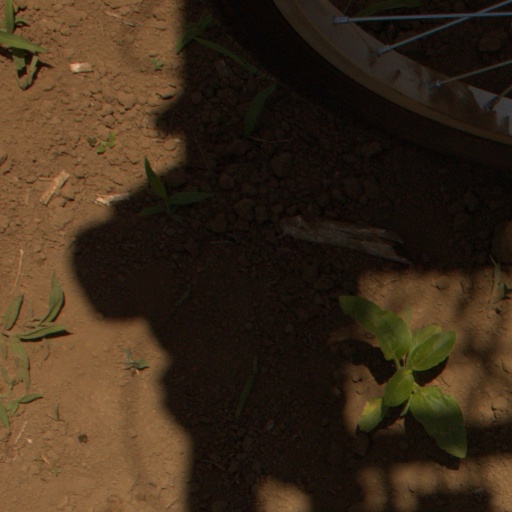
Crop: Jerusalem artichoke